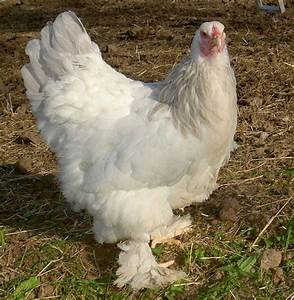
Label: gallina